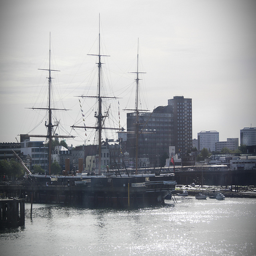
A large boat floating in a body of water near buildings.
a big ship that is floating on a large body of water
Shipping boats are docked next to one another
A body of water with several small boats and a large ship docked, and buildings in the background.
a large group of boats are docked at the pier